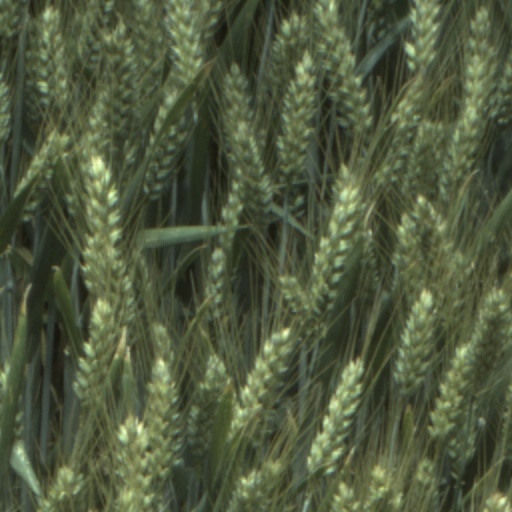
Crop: wheat